Henry Hart (Royal Navy officer)

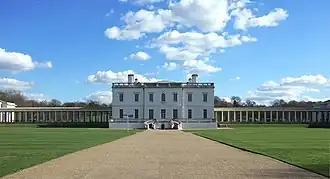
Queen's House, where Hart died in 1856

In 1831 the East Indies and China Station was created and the now Vice-Admiral Sir John Gore was appointed as its first commander-in-chief. For his flag-captain he again chose Hart who took command of Gore's flagship, the ship of the line HMS "Melville", on 30 September. In 1833 the vice-admiral gave Hart temporary command of the frigate HMS "Imogene" to sail to Zanzibar to speak with the Imaum of Muscat, Said bin Sultan, about the United States' monopoly on trade with that country and the possibility of British trade links being created. Arriving in early 1834, his negotiations were successful and upon his departure from Zanzibar he was given the ex-East Indiaman "Liverpool", which had been converted into a ship of the line, as a gift for William IV. As well as this Hart was personally gifted an arabian horse which was put on board "Liverpool". He escorted the ship to Bombay from where she was sailed home to become HMS "Imaum". After returning from Zanzibar he wrote a report on his negotiations that reassured the British establishment, with the imaum's political allegiance to Britain still strong and his relationship with America purely commercial.